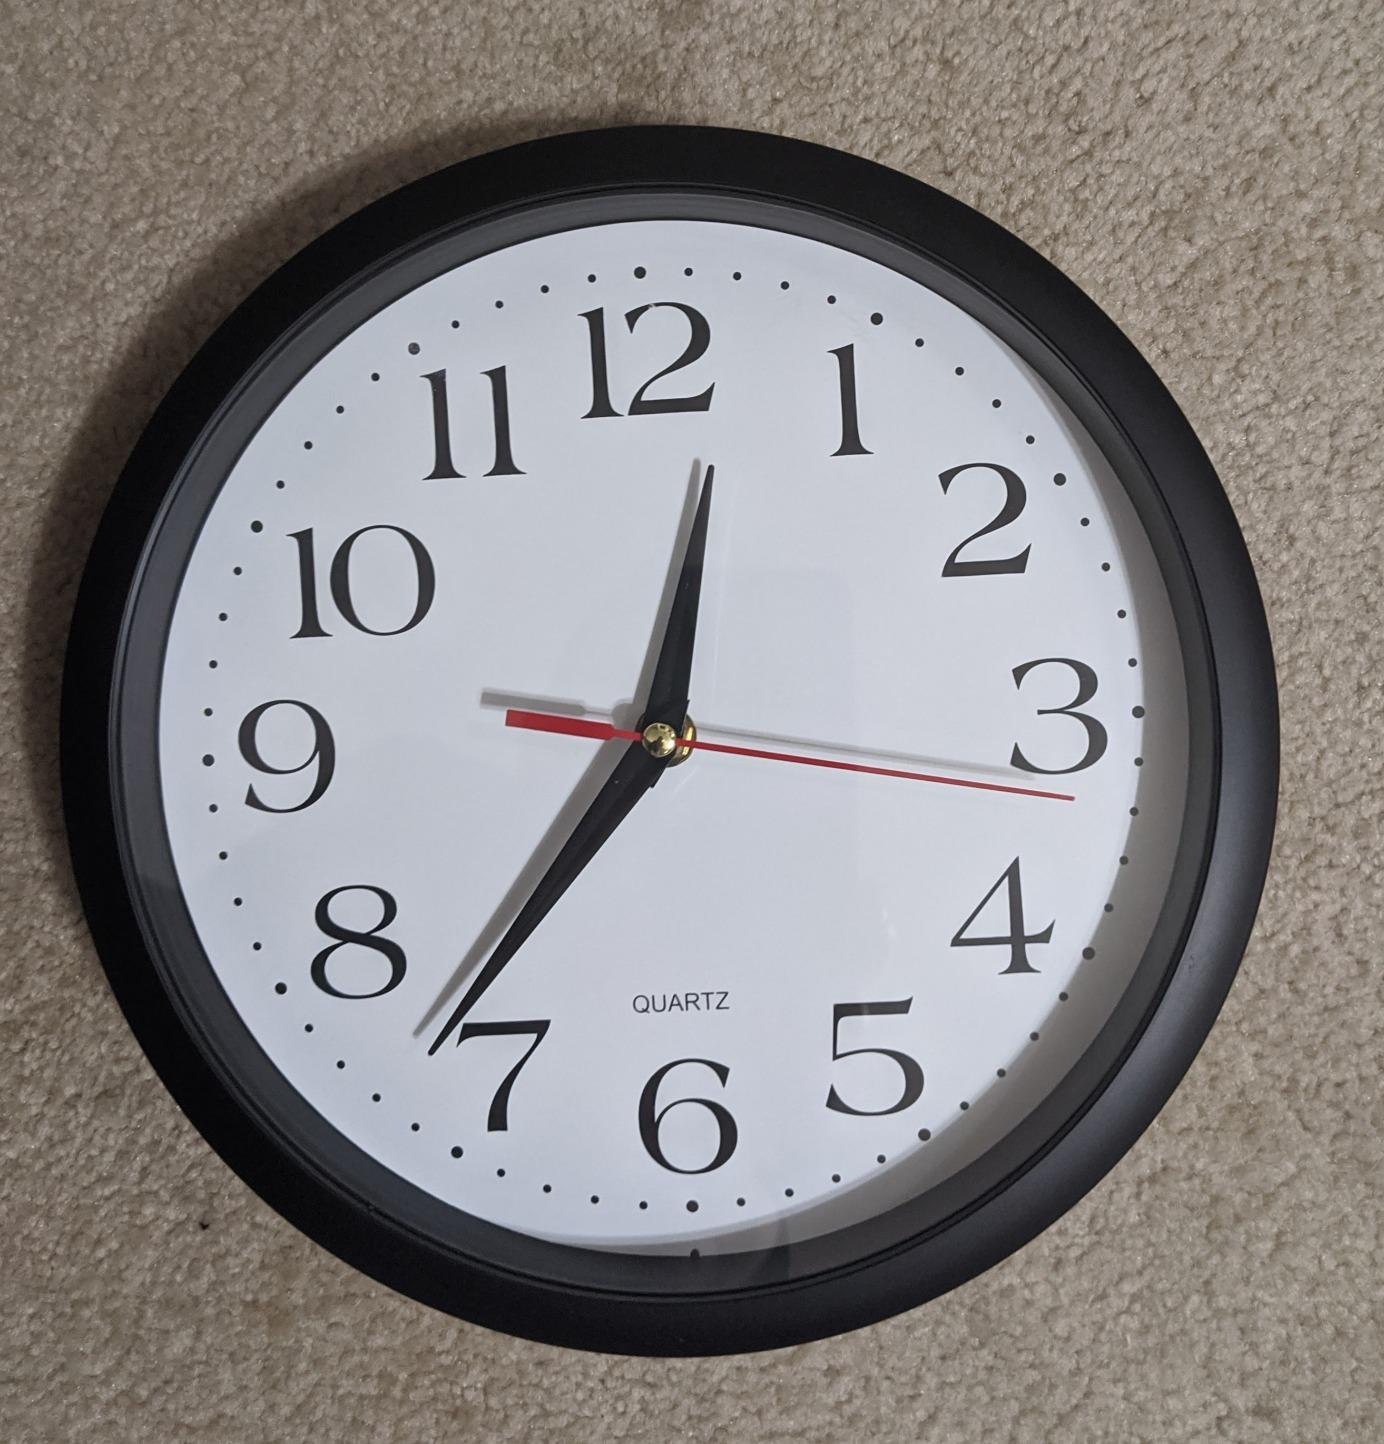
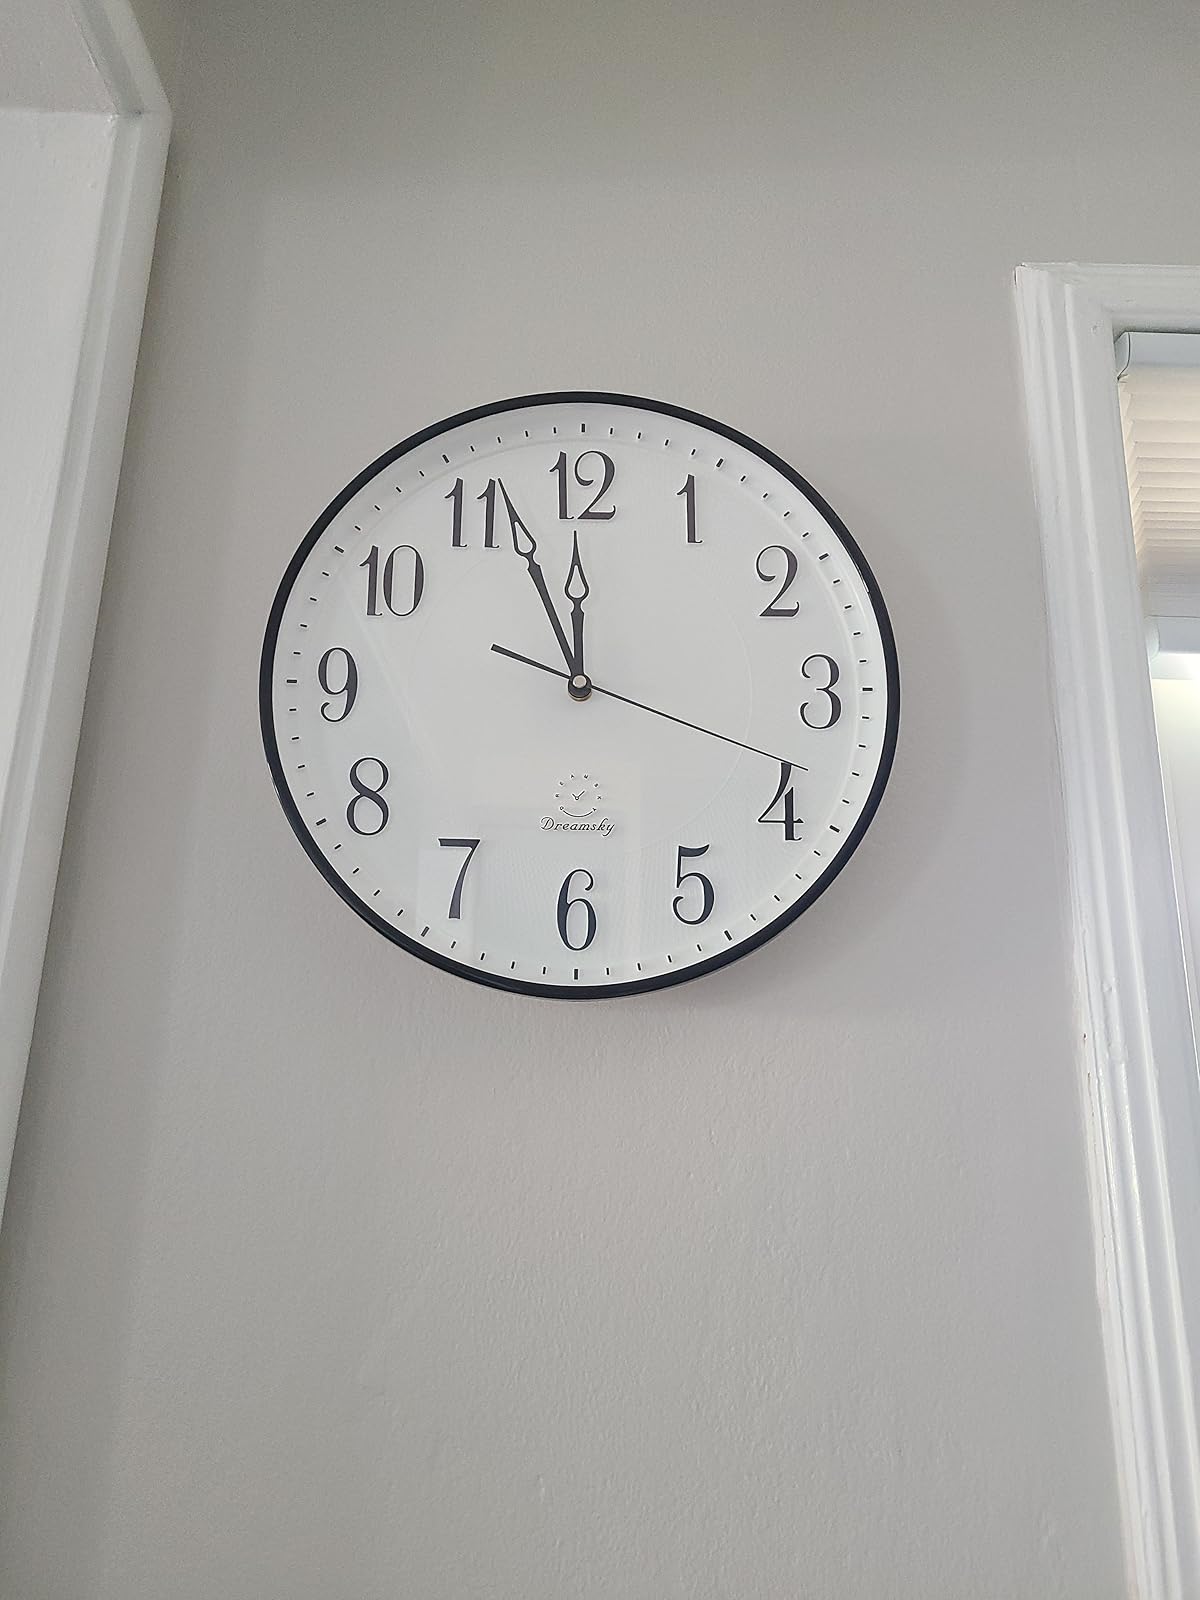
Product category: clock
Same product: no